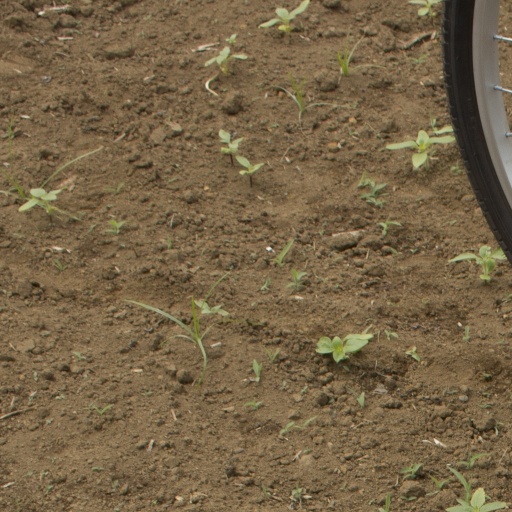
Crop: Jerusalem artichoke